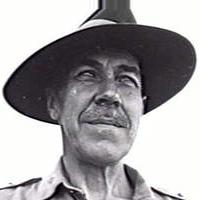
Age: 54